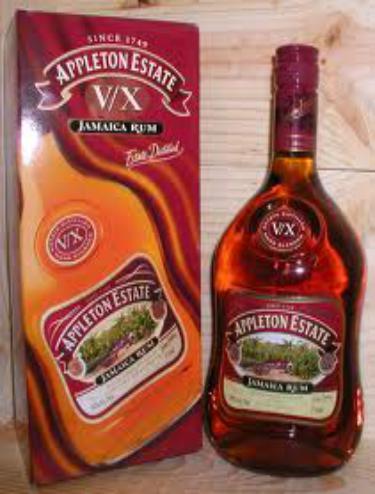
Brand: Appleton Estate
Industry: Food